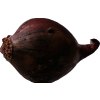
Label: red_onion